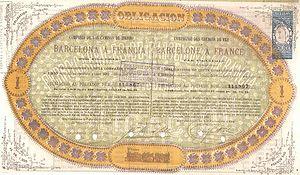
Les Caminos de Hierro de Barcelona a Gerona appelés plus tard Compañía de los Caminos de Hierro de Barcelona a Francia por Figueras, était la compagnie de chemin de fer qui reliait Gérone et Barcelone par le biais du chemin de fer. Elle a été créé en 1862 par la fusion des sociétés : Compañía de los caminos de hierro del Norte et la Compañía del Camino de Hierro de Barcelona a Mataró. En 1875, elle fusionne avec la Compañia del Ferrocarril de Tarragona a Martorell y Barcelona et devient la Compañía de los ferrocarriles de Tarragona a Barcelona y Francia.